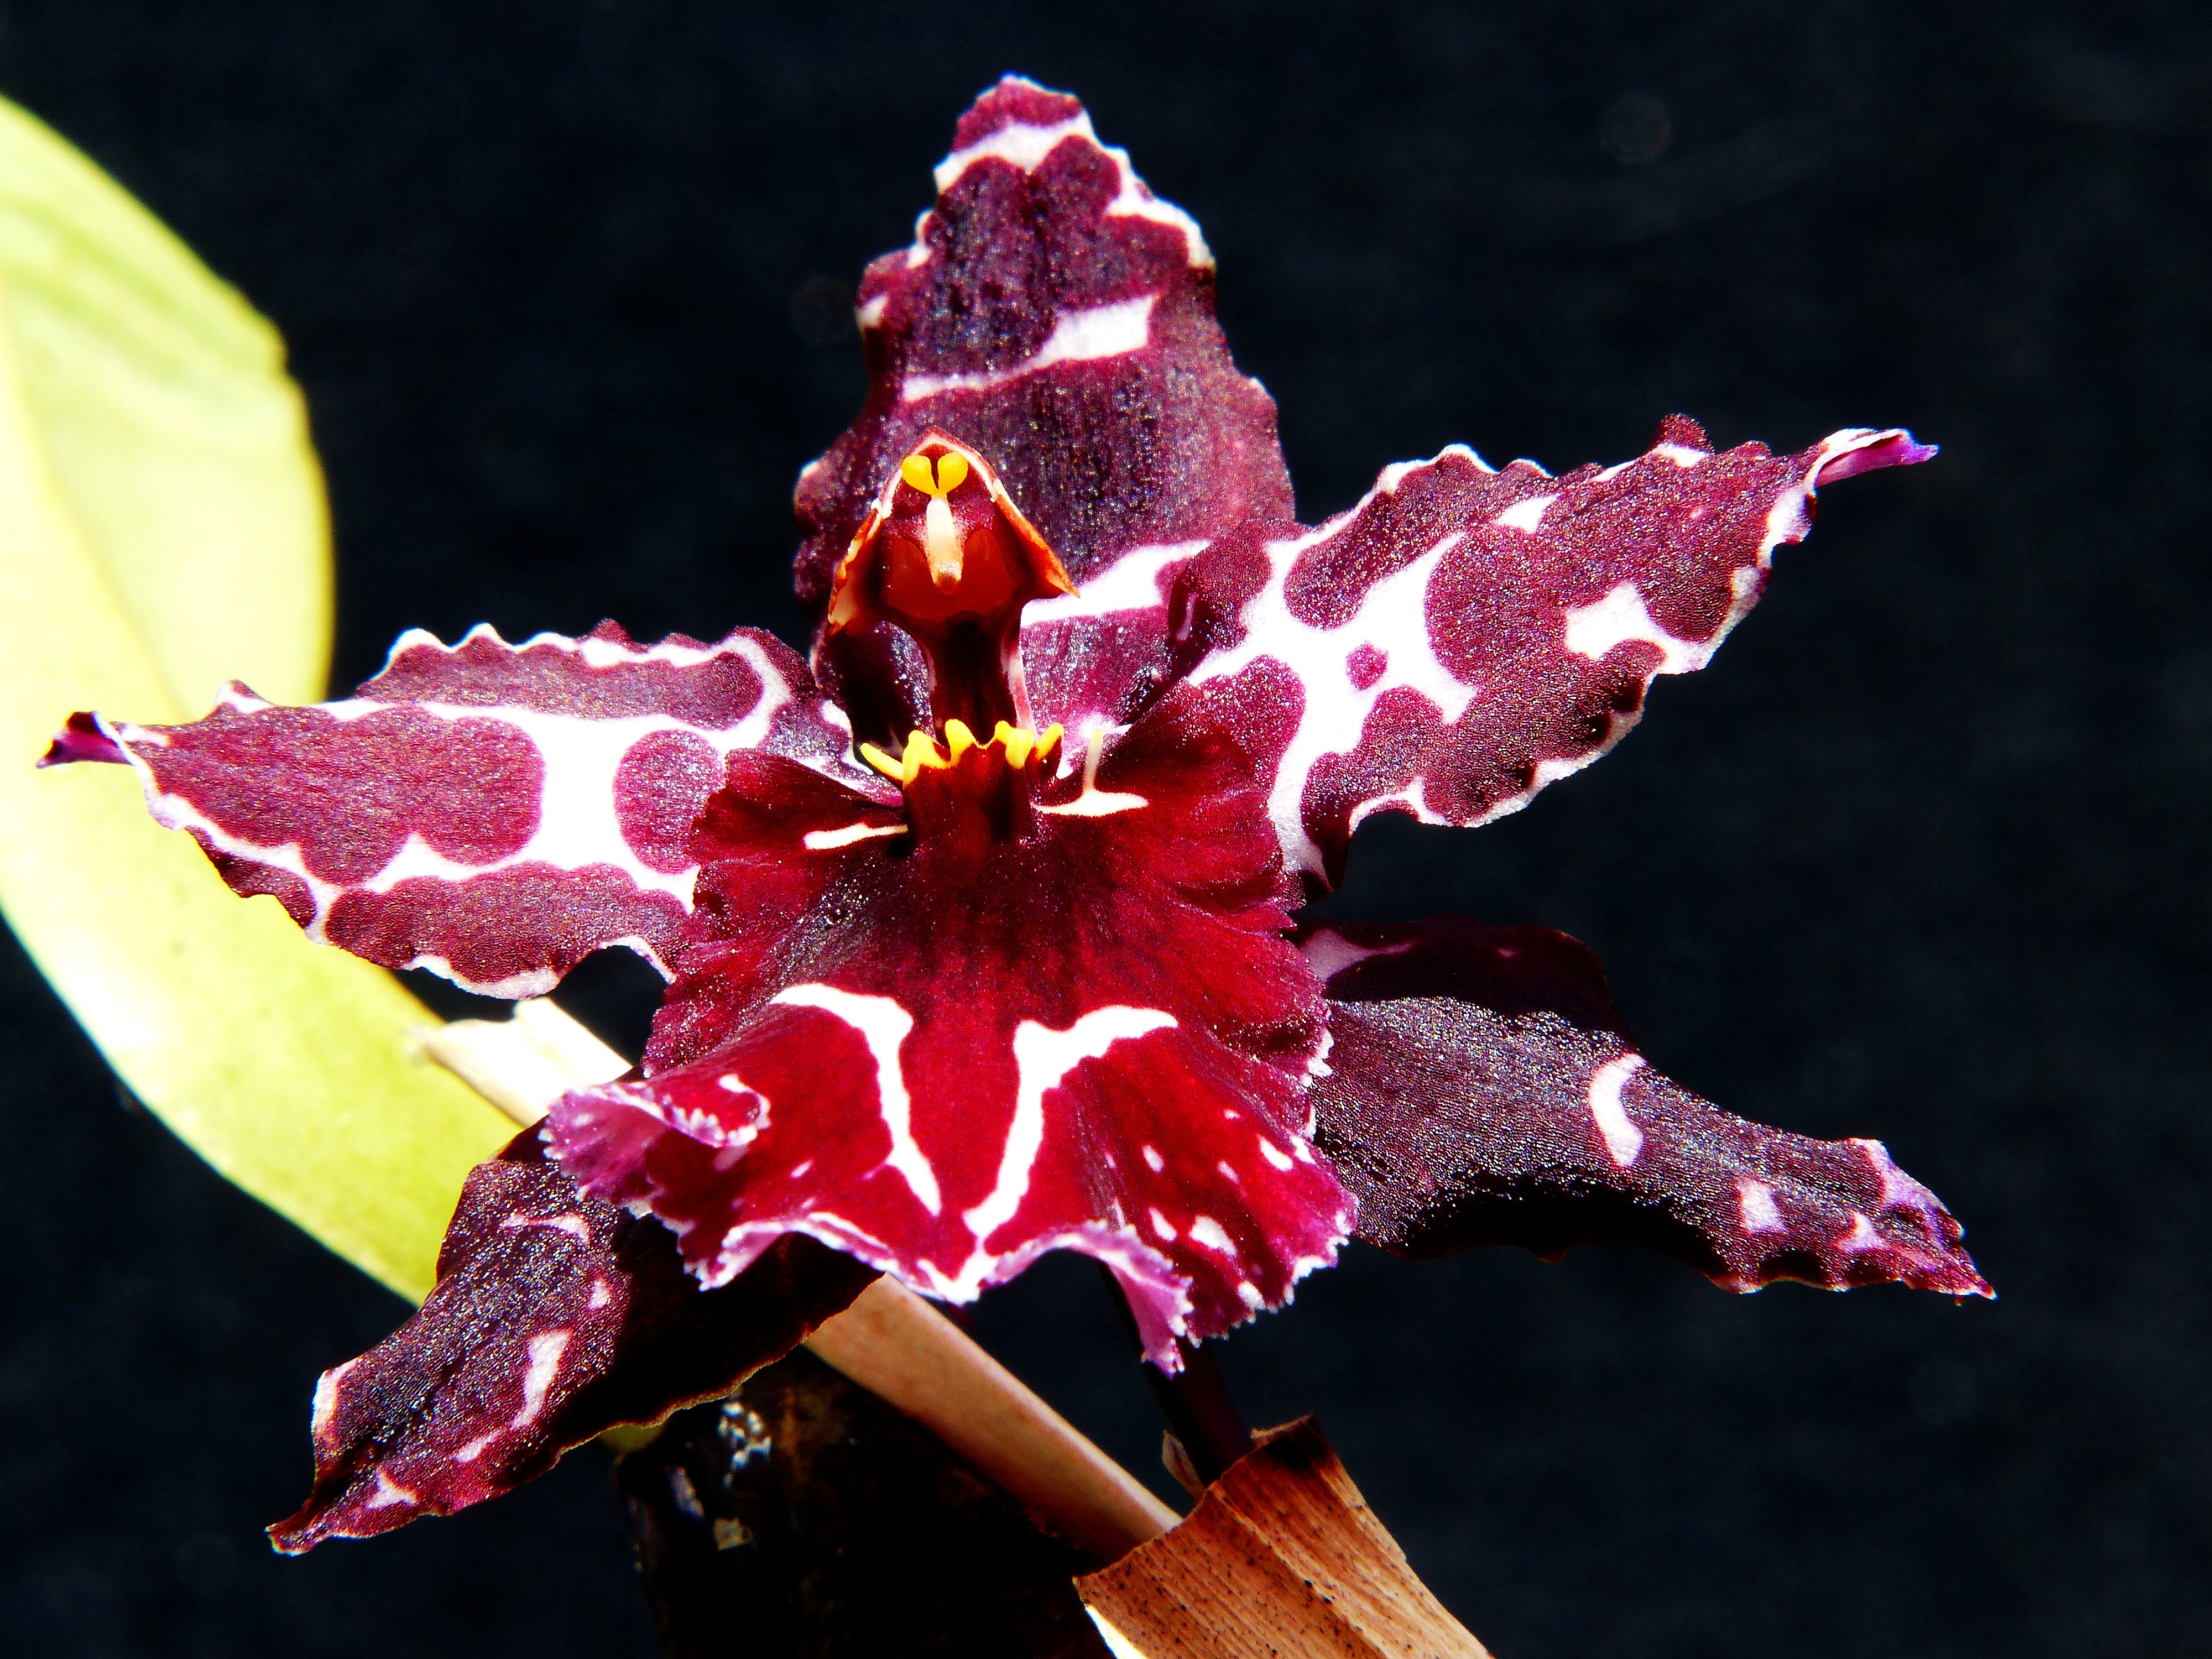
blossom, plant, photography, leaf, flower, petal, bloom, red, produce, botany, flora, orchid, close up, macro photography, flowering plant, wine red, land plant